Jay Kordich

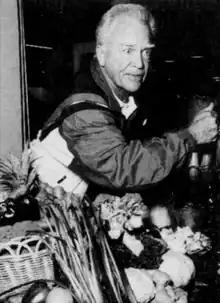
Kordich, 1992

John Steven "Jay" Kordich (August 26, 1923 – May 27, 2017) was an American author and advocate of juicing and juice fasting. Kordich was best known as the "Juiceman" and the "Father of Juicing" in the United States.